Henry Thynne (1675–1708)

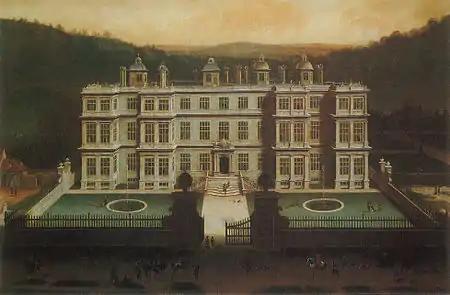
Longleat House, to which Thynne was the heir, by Jan Siberechts, "ca." 1675

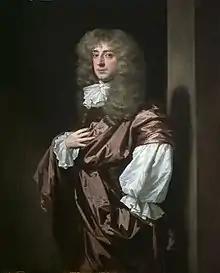
Thynne's father, Lord Weymouth

Henry Thynne (8 February 1675 – 20 December 1708) was an English Tory politician who sat in the English and British House of Commons from 1701 to 1708.